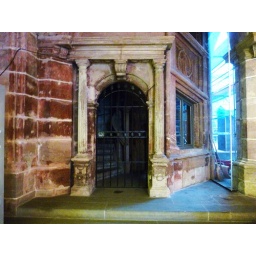
Door to tower in Nuremberg library